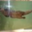
Label: otter